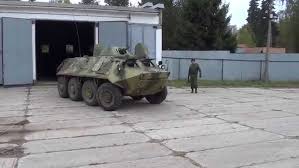
Label: BTR-80